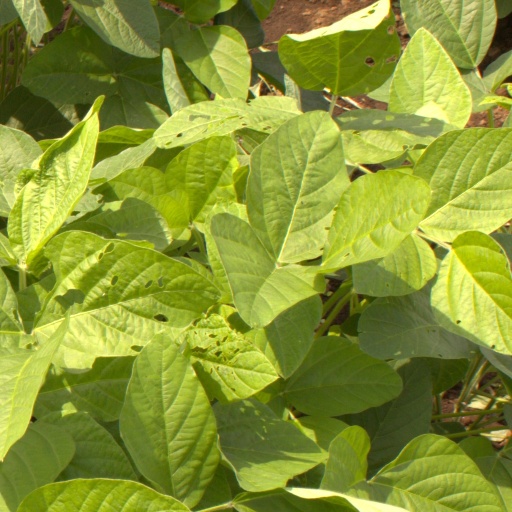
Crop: soybean